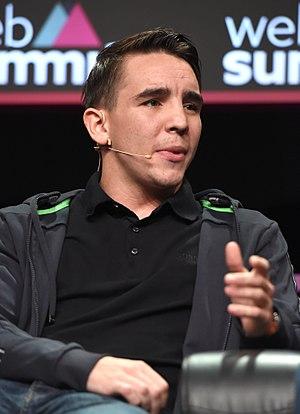
Michael Conlan est un boxeur irlandais né le 19 novembre 1991 à Belfast.